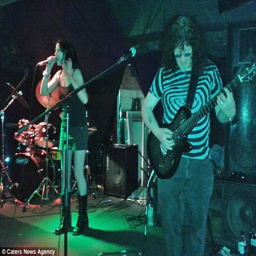
the pair now play in a band together , with person on guitar and person as the lead singer